Clara Stern

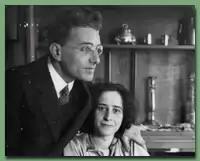
Günther (Stern) Anders and his wife Hannah Arendt. (c. 1929)

With the domination of governmental power in Germany by the Nazis in 1933, Jewish scholars were systematically removed from their professional positions and William Stern was forced to give up management of his psychological institute and his functions on all committees at the University of Hamburg. Warned by their 31-year-old son Günther that Hitler's ultimate aim was the extermination of the Jews, the Stern couple went into exile abroad, first to the Netherlands and then to the United States. Duke University in Durham, North Carolina offered William Stern a professorship in the Department of Psychology that ensured the couple's livelihood.